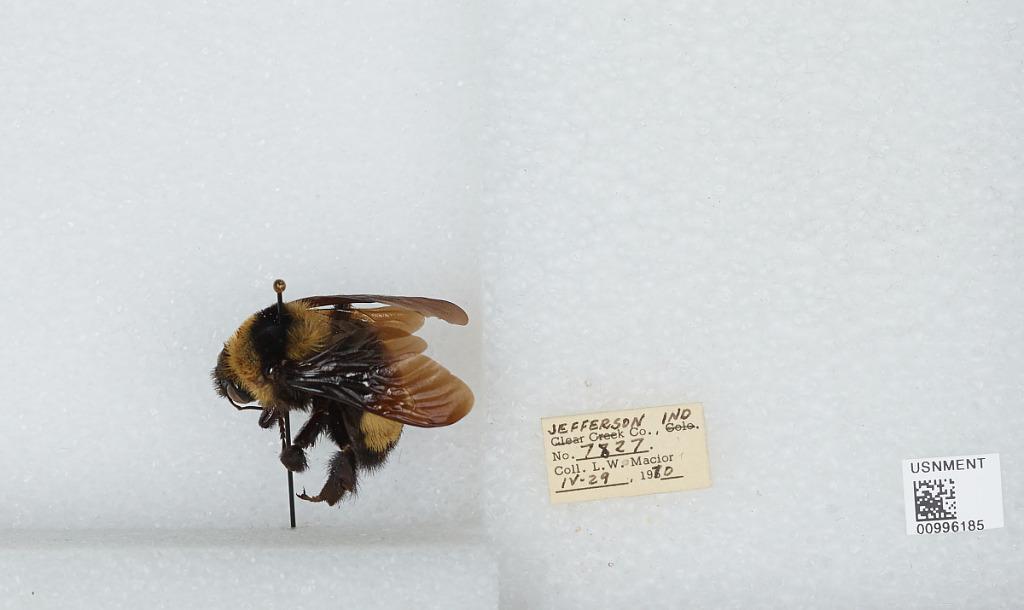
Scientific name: Bombus (Bombias) auricomus (Robertson)
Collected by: L. Macior
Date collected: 1970-4-29
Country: United States
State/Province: Indiana
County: Jefferson
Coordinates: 38.775, -85.4786